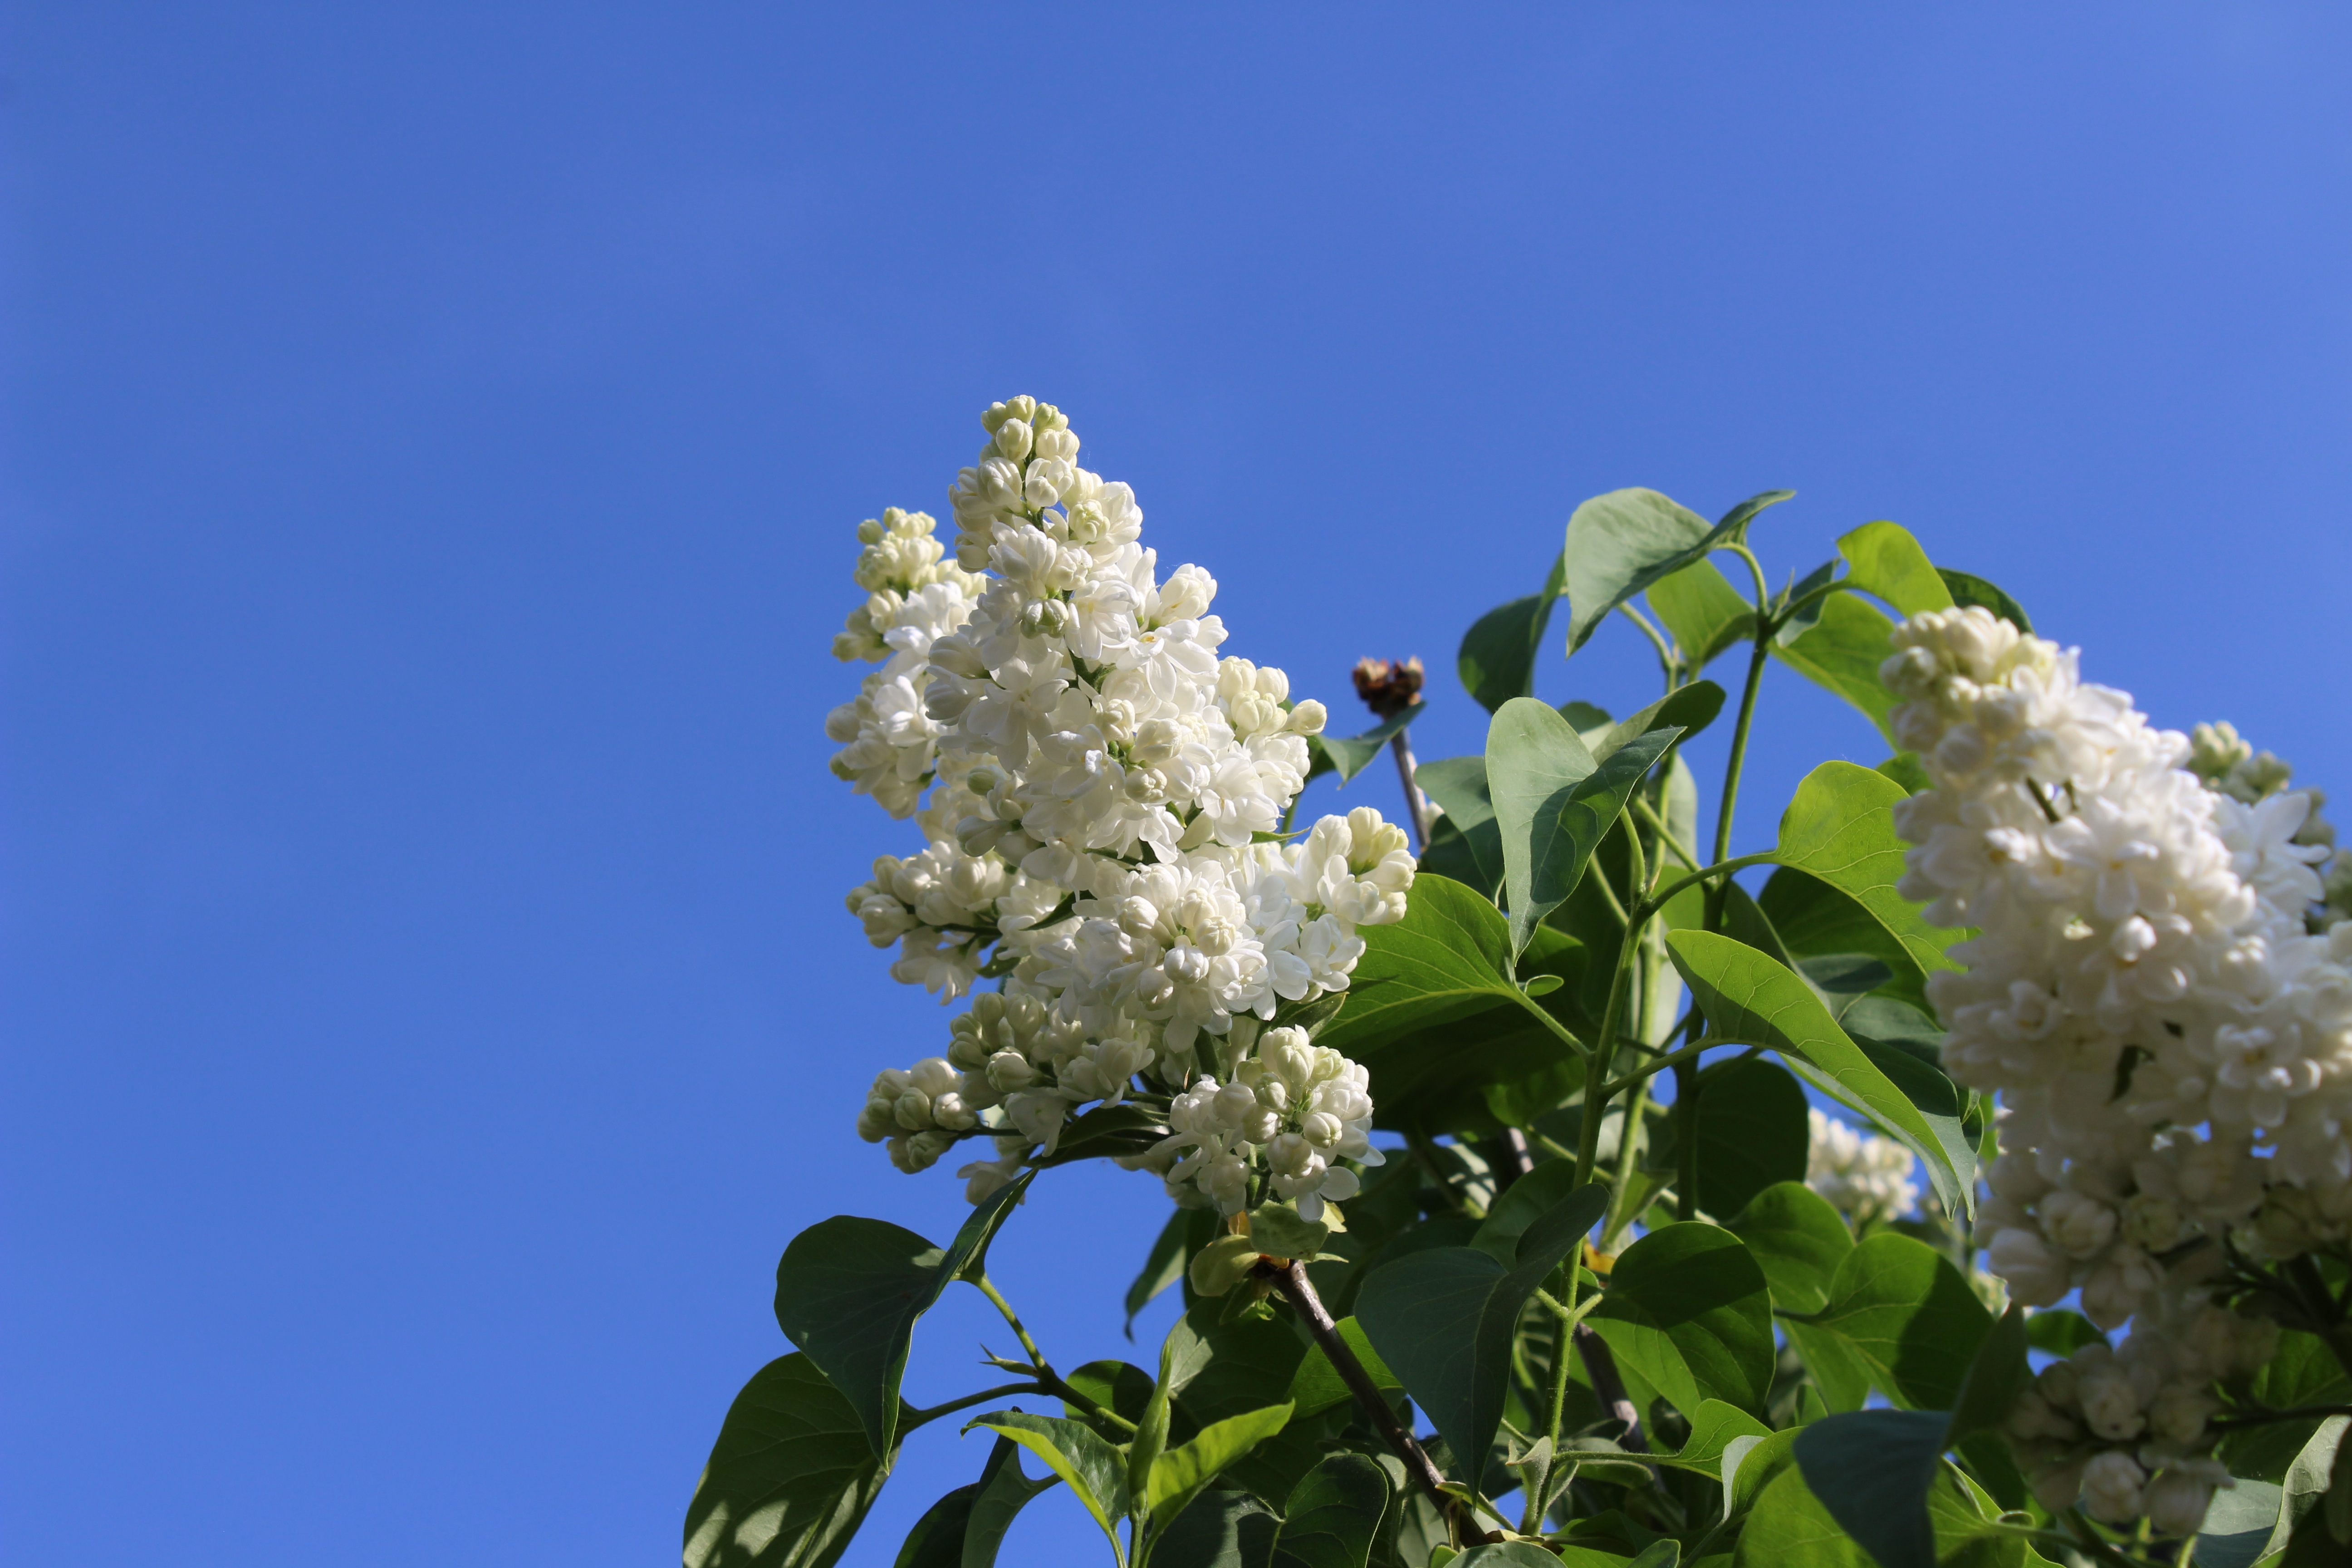
branch, blossom, plant, sky, white, flower, spring, produce, blue, flora, shrub, lilac, flowering plant, white lilac, land plant